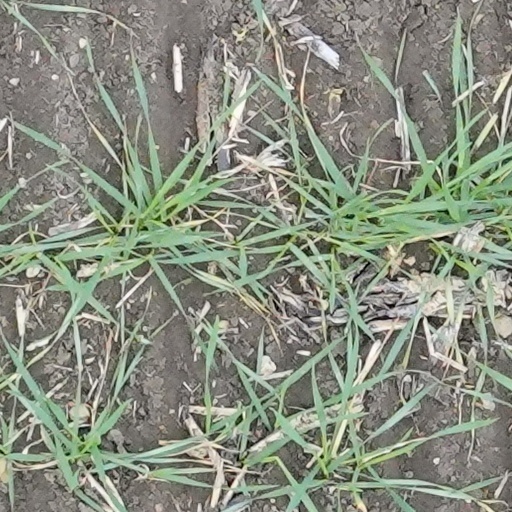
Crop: wheat